Police National Computer

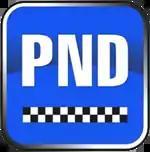
The logo for the Police National Database software.

Delivery of the PND (Police National Database) was the first recommendation of the Bichard report. Contractor Logica was awarded a contract of £75M to build and deliver the PND in 2007, but this was not commenced until May 2010 when the first forces began to load their data on to the new system. In November 2010, Northumbria Police became the first force to connect to the PND and to begin to use the new system. From June 2011 all Home Office forces were connected and using the PND.